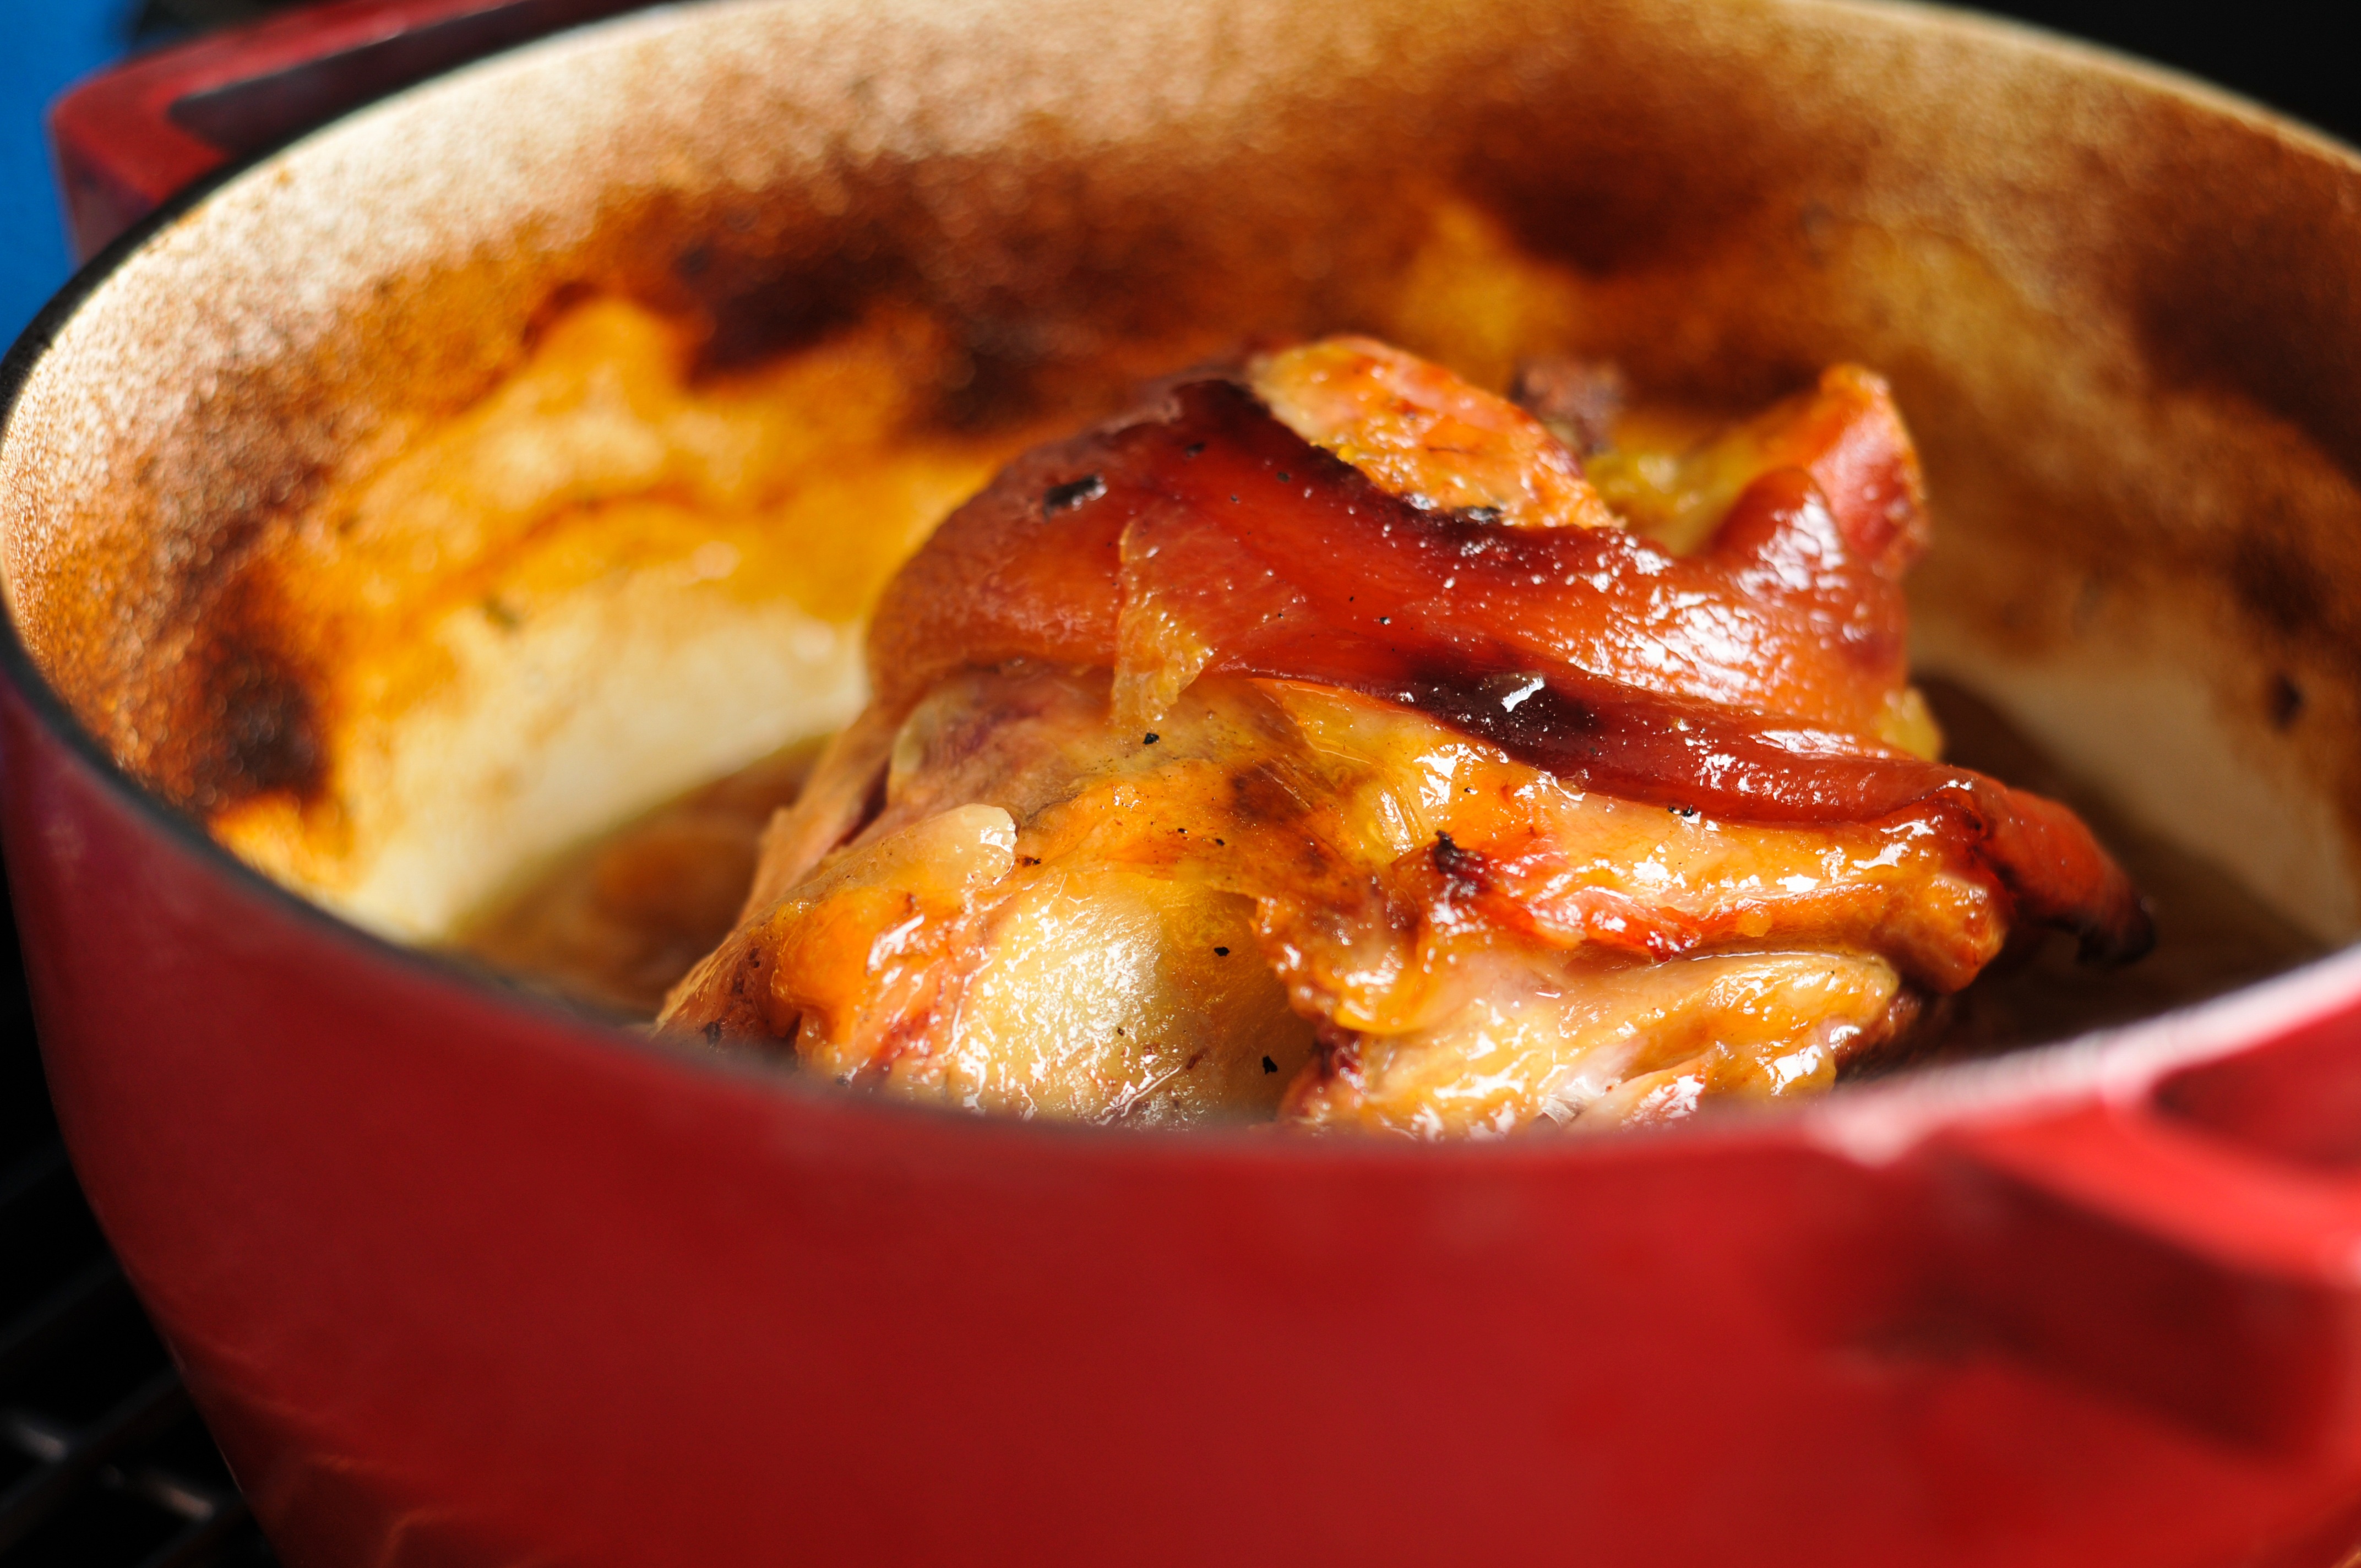
dish, meal, food, produce, vegetable, breakfast, baking, meat, cuisine, furnace, curry, cast iron pan, knuckle